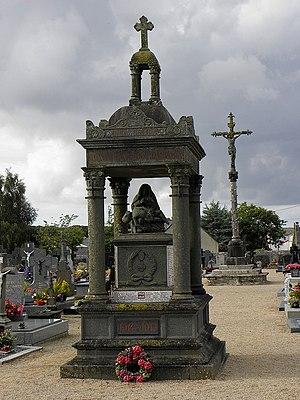
Monument aux morts de Plouvorn (29). This object is classé Monument Historique in the base Palissy, database of the French furniture patrimony of the French ministry of culture,
Plouvorn [pluvɔʁn] est une commune du département du Finistère, dans la région Bretagne en France.